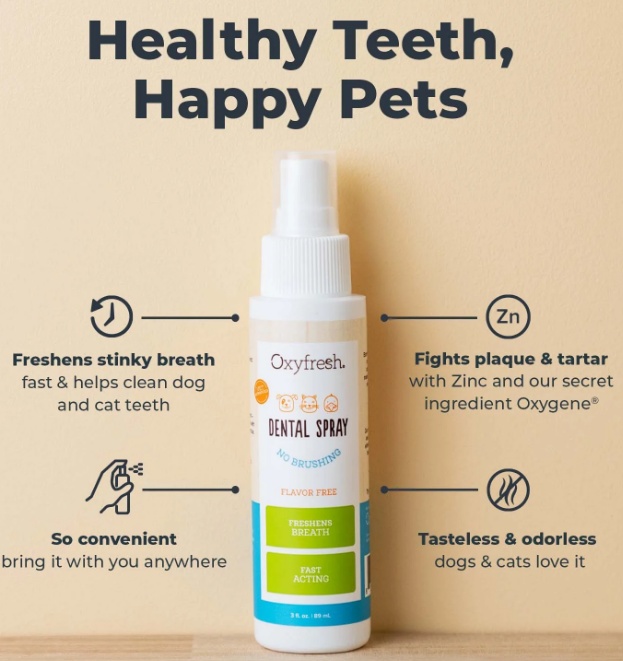
Pet Dental Spray
EASY & CONVENIENT – No time to fuss with a toothbrush? No problem! Just a few sprays along your pet's teeth & gums will help defend against plaque & tartar, while instantly freshening their breath. IT WORKS – We took the same formula that dentists trust for hooomans and made it safe for pets. Used daily, our pet breath spray helps prevent plaque buildup, reduce periodontal issues, and maintain healthy gum tissue with no hassle. FRESHENS PET BREATH, FAST – Our proprietary bad breath-fighting ingredient Oxygene® works on contact to safely eliminate odors caused by bacteria in your pet's mouth. No other breath spray for cats and dogs has it! FLAVOR FREE – When a product works this good, there's no need for coverups. We never use mint, tea, clove, poultry, or top sirloin flavoring (yes, we've seen it all) in any of our dental products. Picky pet approved. IT WORKS – If you've tried everything else, you might as well try something that works! Trusted by pet parents to clean dog and cat teeth and just like all of Oxyfresh products, it is made in the U.S.A. with only the highest quality ingredients.
Brand: Oxyfresh
Category: Animals & Pet Supplies > Pet Supplies > Pet Oral Care Supplies > Dental Sprays